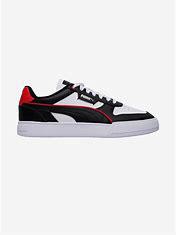
Brand: Puma
Model: Caven